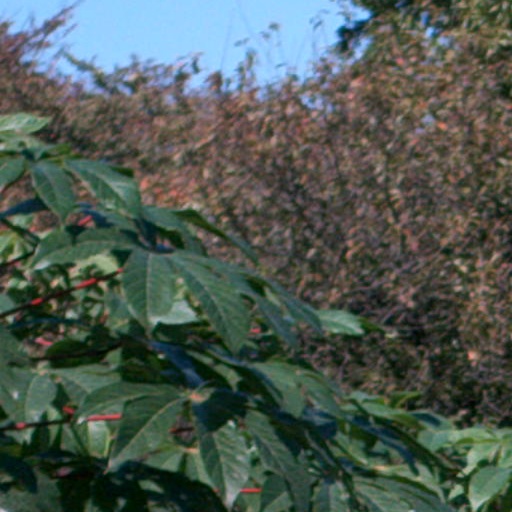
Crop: cassava